Chad Gaudin

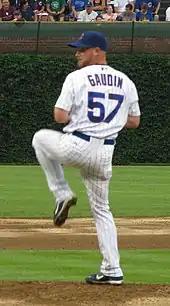
Gaudin with the Chicago Cubs in 2008.

On July 8, 2008, Gaudin was dealt, along with Rich Harden, to the Chicago Cubs in exchange for Sean Gallagher, Matt Murton, Eric Patterson, and minor league catcher Josh Donaldson.